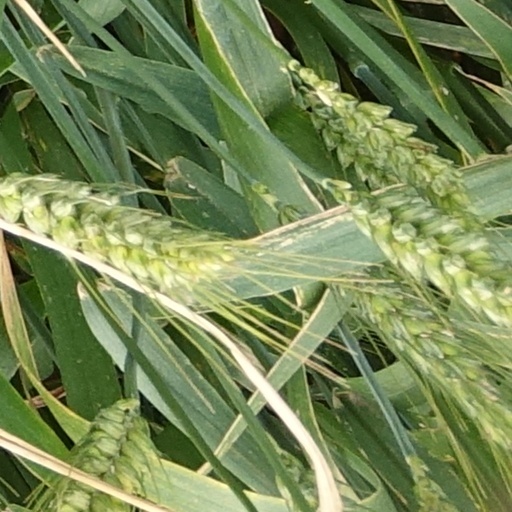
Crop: wheat